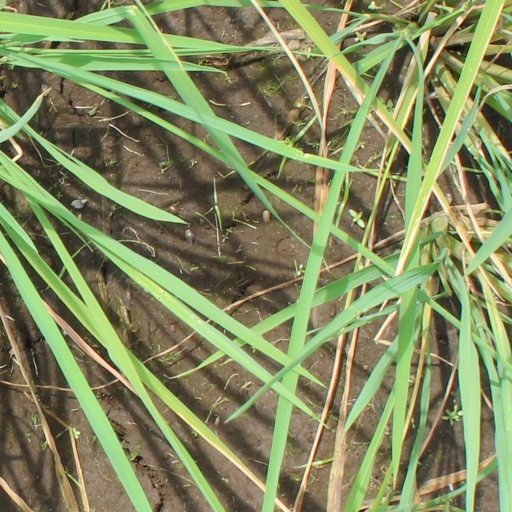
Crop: rice